Question: Please indicate a possible affordance area of the knife that can be used for cutting
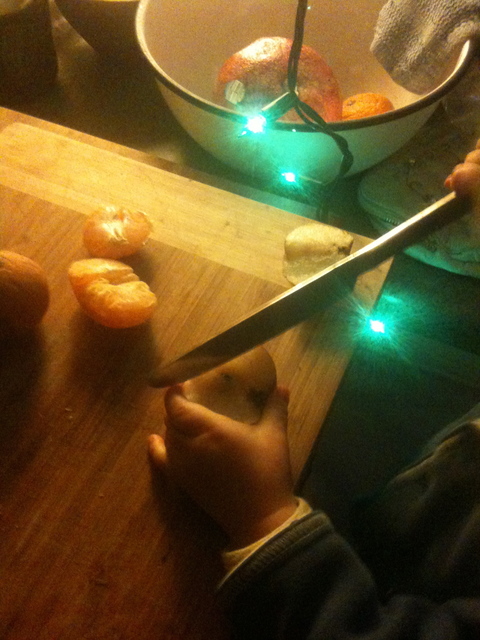
Answer: [137, 186, 464, 388]